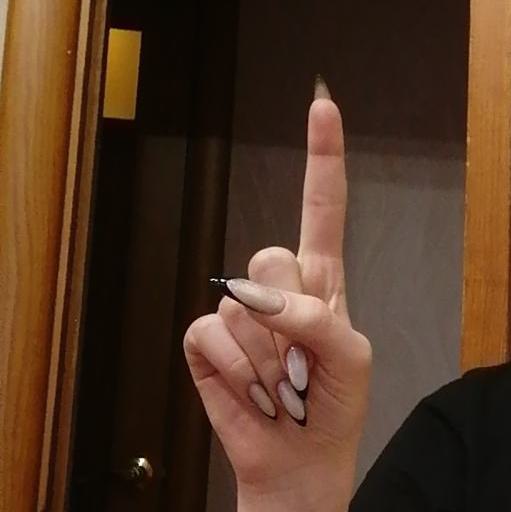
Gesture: one